Kalpin County

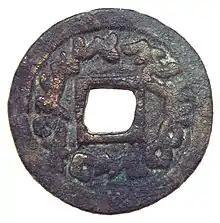
Chinese-influenced Sogdian coin, from Kelpin, 8th century, British Museum

According to "Radio Free Asia", in 2008, Chinese authorities demolished a Uyghur mosque from the Upper Kumtagh village in Kalpin County because the mosque was said to be illegally built and said to have been conducting illegal religious activities.